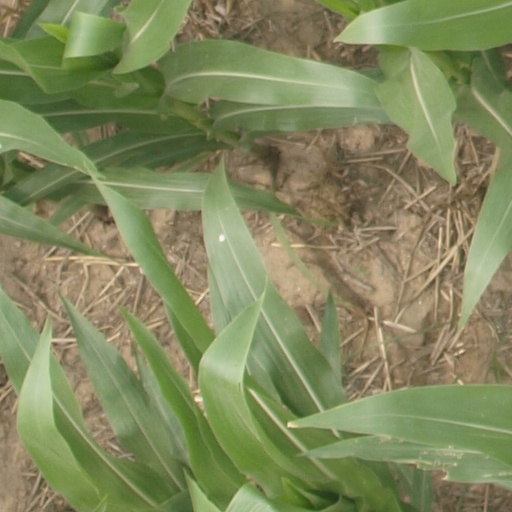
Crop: maize; corn